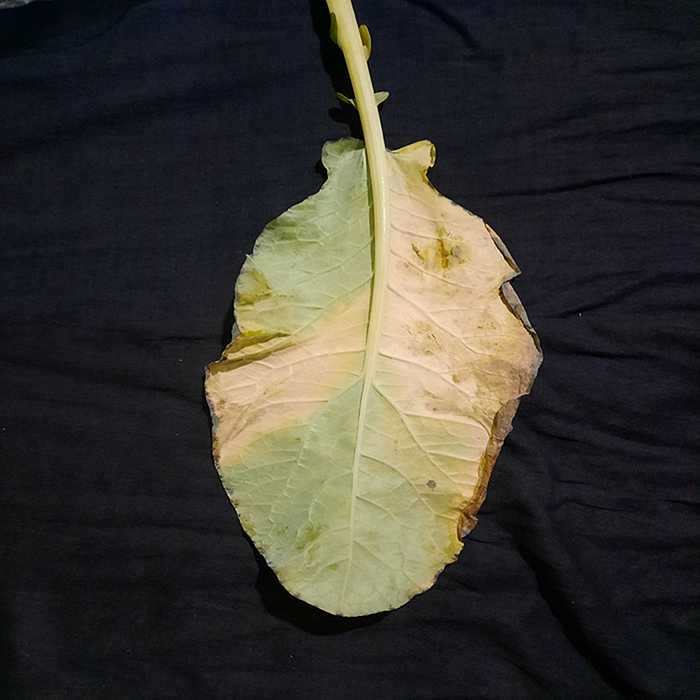
Plant: Cauliflower
Label: Black Rot